Ulmus 'Scampstoniensis'

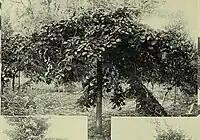
A Scampston-like tree sold at Peterson Nursery, Chicago, 1909, as 'American Weeping Elm'

Loudon described the Scampston Elm, in a letter of 1836 to the "Newcastle Courant", as "generally understood to have been extensively planted in Northumberland about 80 years ago". The Scampston Elm was in cultivation on both sides of the Atlantic in the 19th century and was occasionally referred to as "Ulmus americana pendula". (Other European elms described as 'American' by various nurseries include 'Vegeta', 'Lutescens', and 'Nana'.) The American horticulturalist Frank Jesup Scott in "The Art of Beautifying Suburban Home Grounds of Small Extent" (1870) described how two "Scampston elms" could be pruned and trained to form an archway of weeping elm. "A weeping variety of the Scampston Elm" was described at the Royal Victoria Park, Bath, in 1857 and 1902, where was listed as "U. montana Glabra" [:'smooth'(-leaved)] "microphylla pendula". One tree was planted in 1896 as "U. glabra scampstoniensis" at the Dominion Arboretum, Ottawa, Canada. Three specimens supplied by the Späth nursery of Berlin to the Royal Botanic Garden Edinburgh in 1902 as "U. glabra" [:'smooth'(-leaved)] "Scampstoniensis" may survive in Edinburgh, as it was the practice of the Garden to distribute trees about the city (viz. the Wentworth Elm). A specimen obtained from Späth before 1914 as "U. glabra scampstoniensis", and planted in 1916, stood in the Ryston Hall arboretum, Norfolk, in the early 20th century. Elwes saw the decayed stump of the original tree at Scampston Hall, by which time (1913) the tree was no longer known to be in cultivation in nurseries in England. 'Scampstoniensis' continued to be distributed by the Späth nursery and the Hesse Nursery of Weener, Germany, into the 1930s.